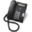
Label: telephone